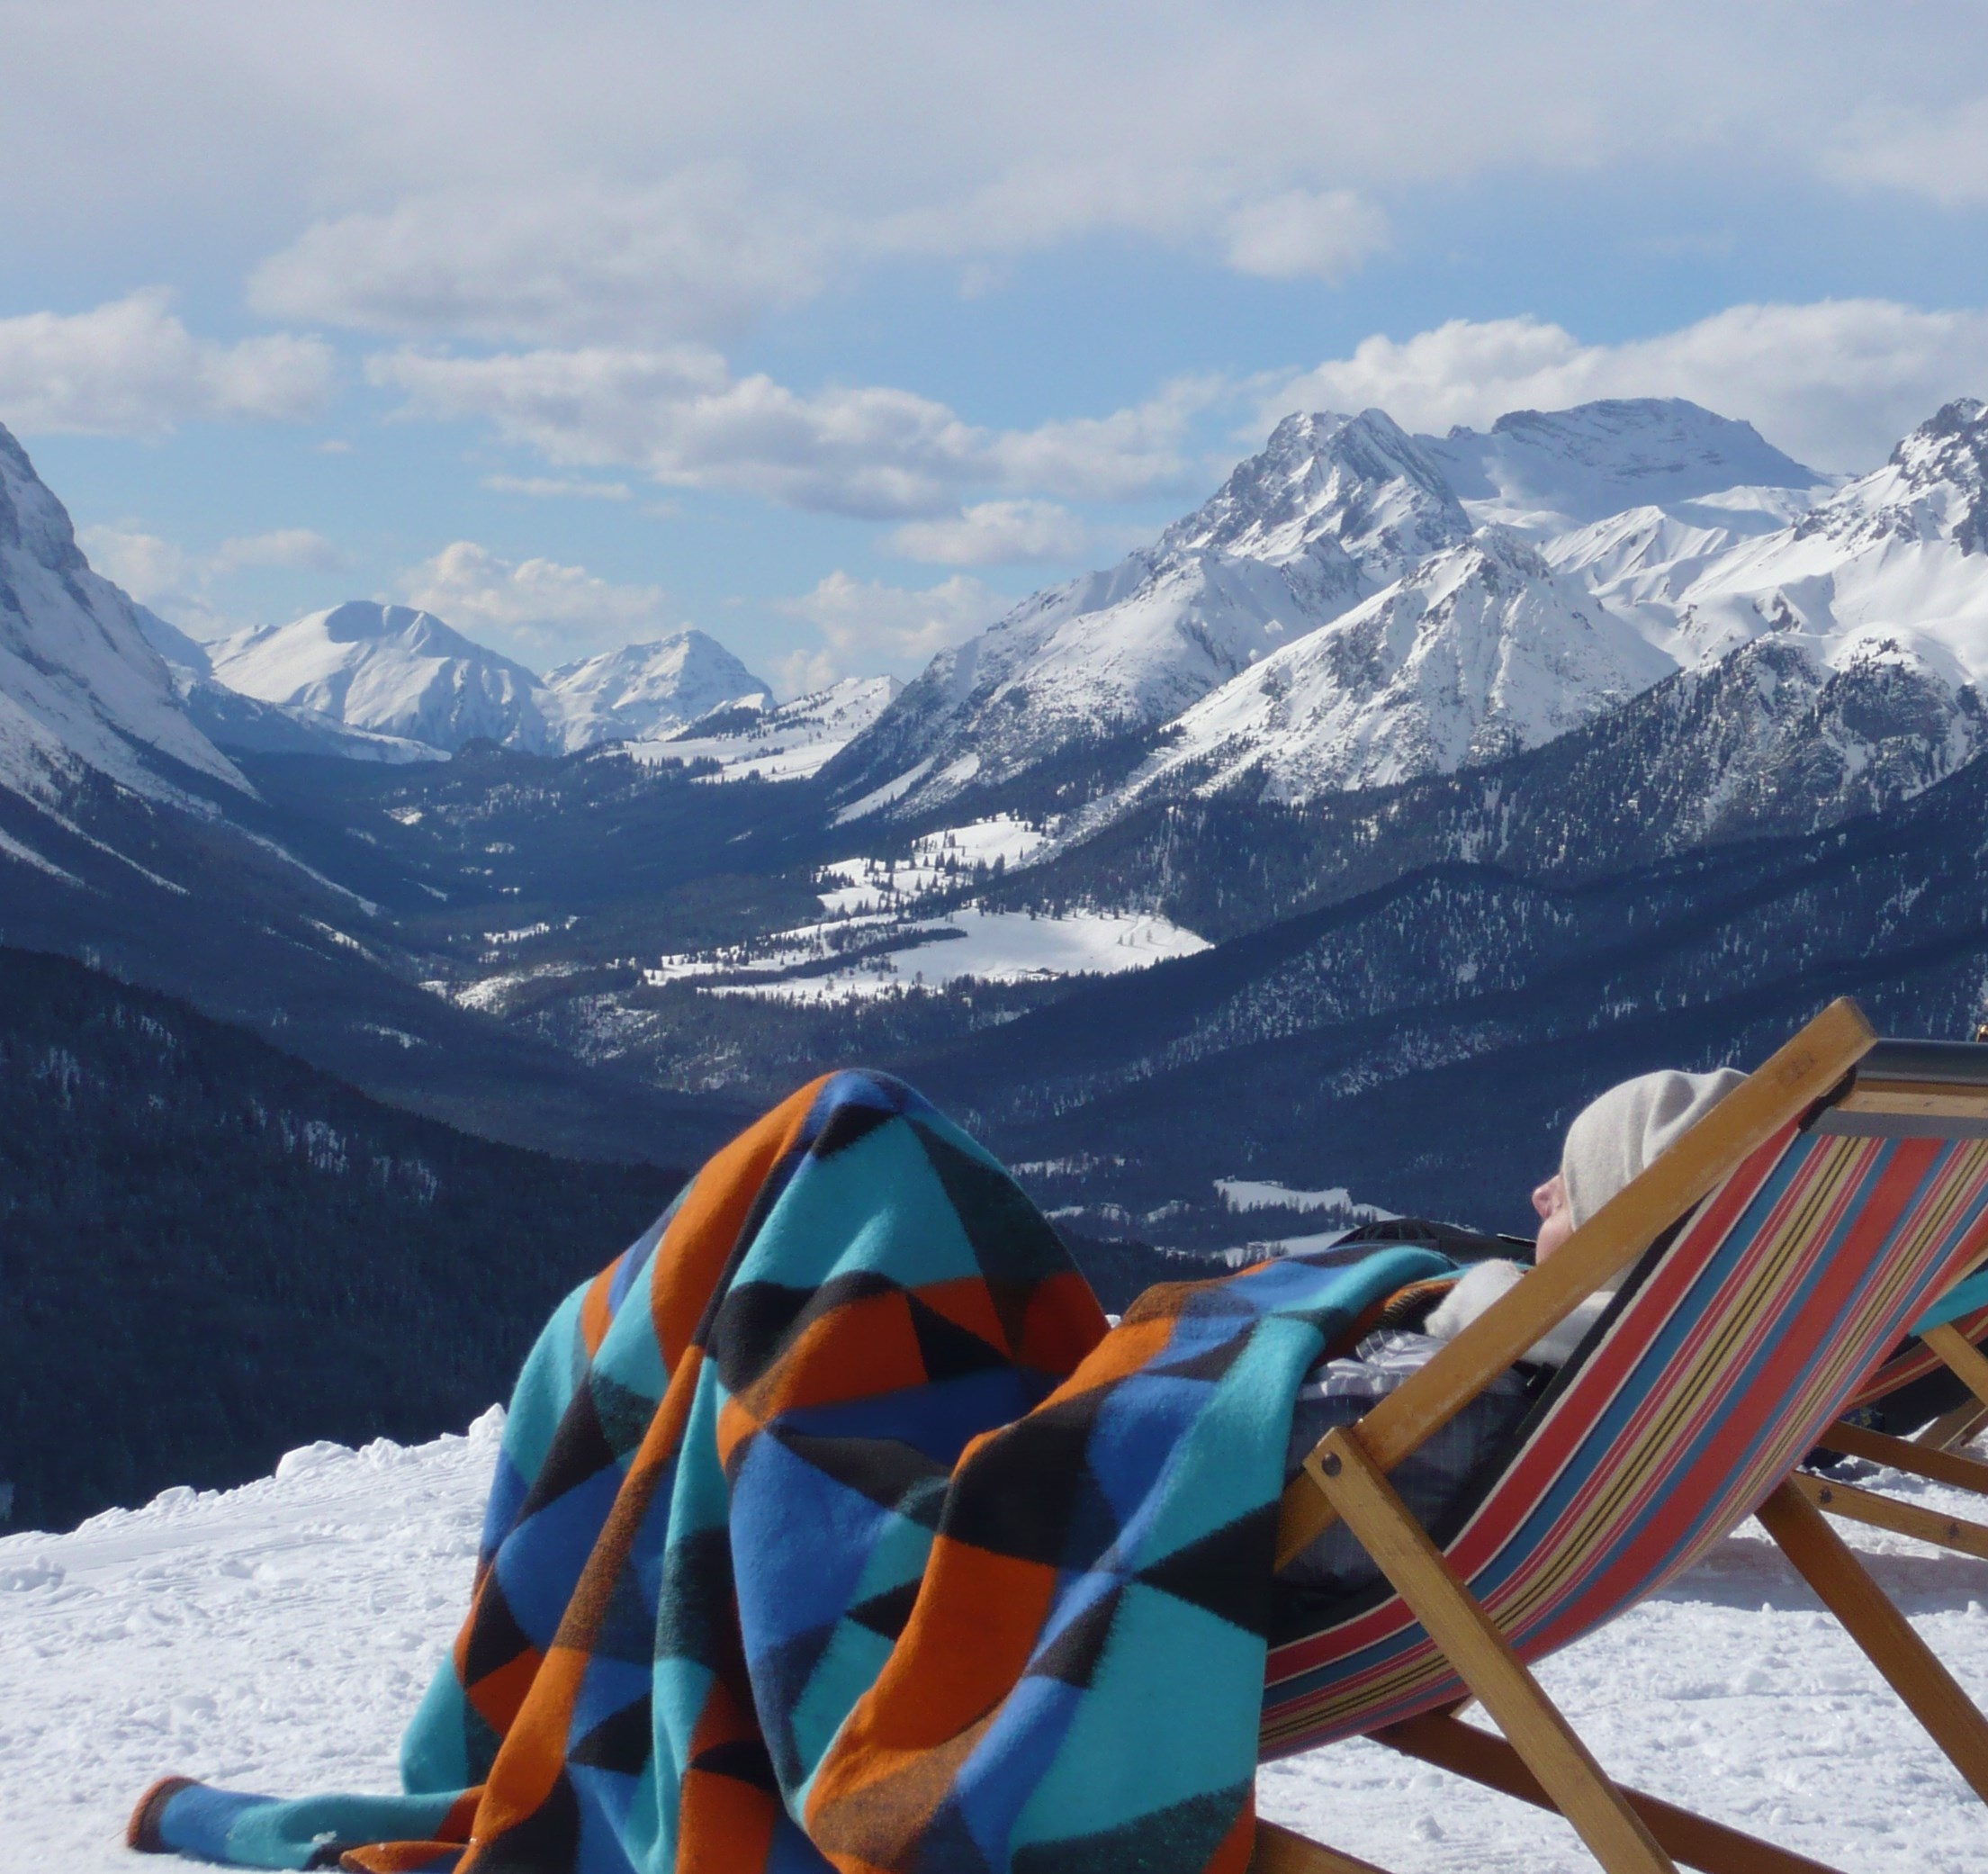
mountain, snow, winter, mountain range, holiday, extreme sport, season, winter sport, resort, mountains, alps, mountainous landforms